The Green Hornet (2011 film)

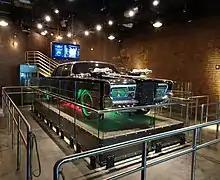
A Black Beauty Imperial used in the roller coaster Green Hornet: High Speed Chase in Motiongate Dubai.

The production modified 29 Imperial Crown sedans from model years 1964 to 1966 to portray the Green Hornet's luxurious supercar, the Black Beauty. Twenty-six of those cars were wrecked during production and three survived in pristine condition. One such vehicle was given away by the parent company of Carl's Jr. and Hardee's as a sweepstakes prize and later consigned to the 2017 Barrett-Jackson auto auction at Mohegan Sun in Connecticut, where it was sold for $29,700.